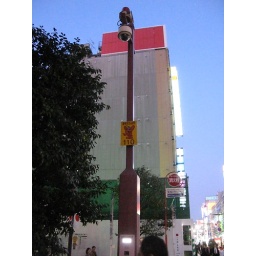
cute sign in the street